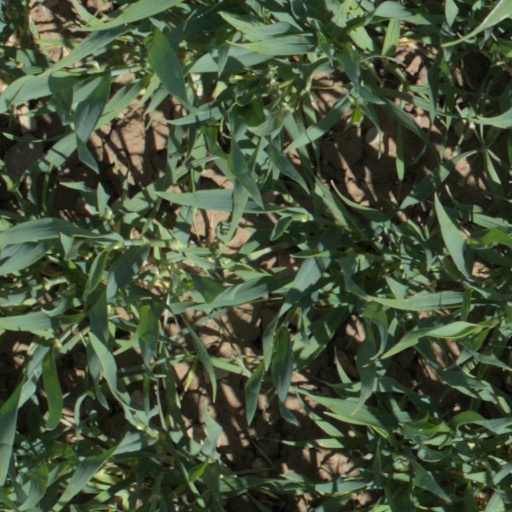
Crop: wheat